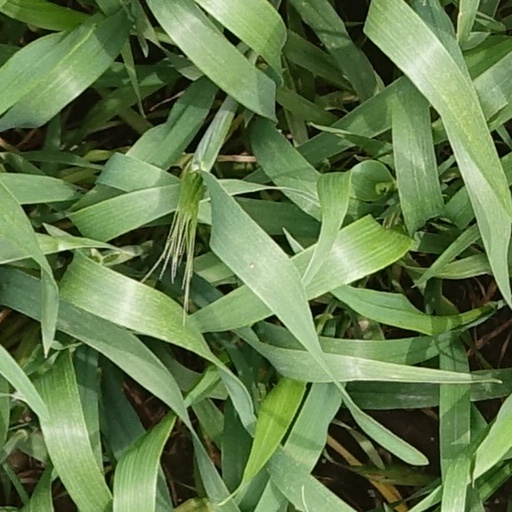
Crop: wheat